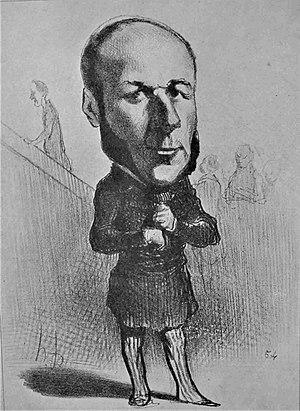
L'élection présidentielle de 1848, organisée pour désigner le président de la Deuxième République française, s'est tenue les 10 et 11 décembre 1848 et s'est conclue par la victoire écrasante de Louis-Napoléon Bonaparte, élu au premier tour au suffrage universel masculin pour un mandat de quatre ans.